Seawind Ocean Technology

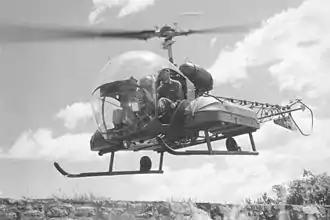

Two-bladed, teetering hinge rotor designs have been used extensively in helicopters, most notably in numerous models and many thousands of helicopters built by the Bell Helicopter company. The Bell 47, with its distinctive "soap bubble" cockpit canopy windshield, was used in the Korean War (e.g. MEDEVAC missions, in M*A*S*H series, and one is on display at the Museum of Modern Art in New York) and the Bell 204 was used extensively in the Vietnam War.